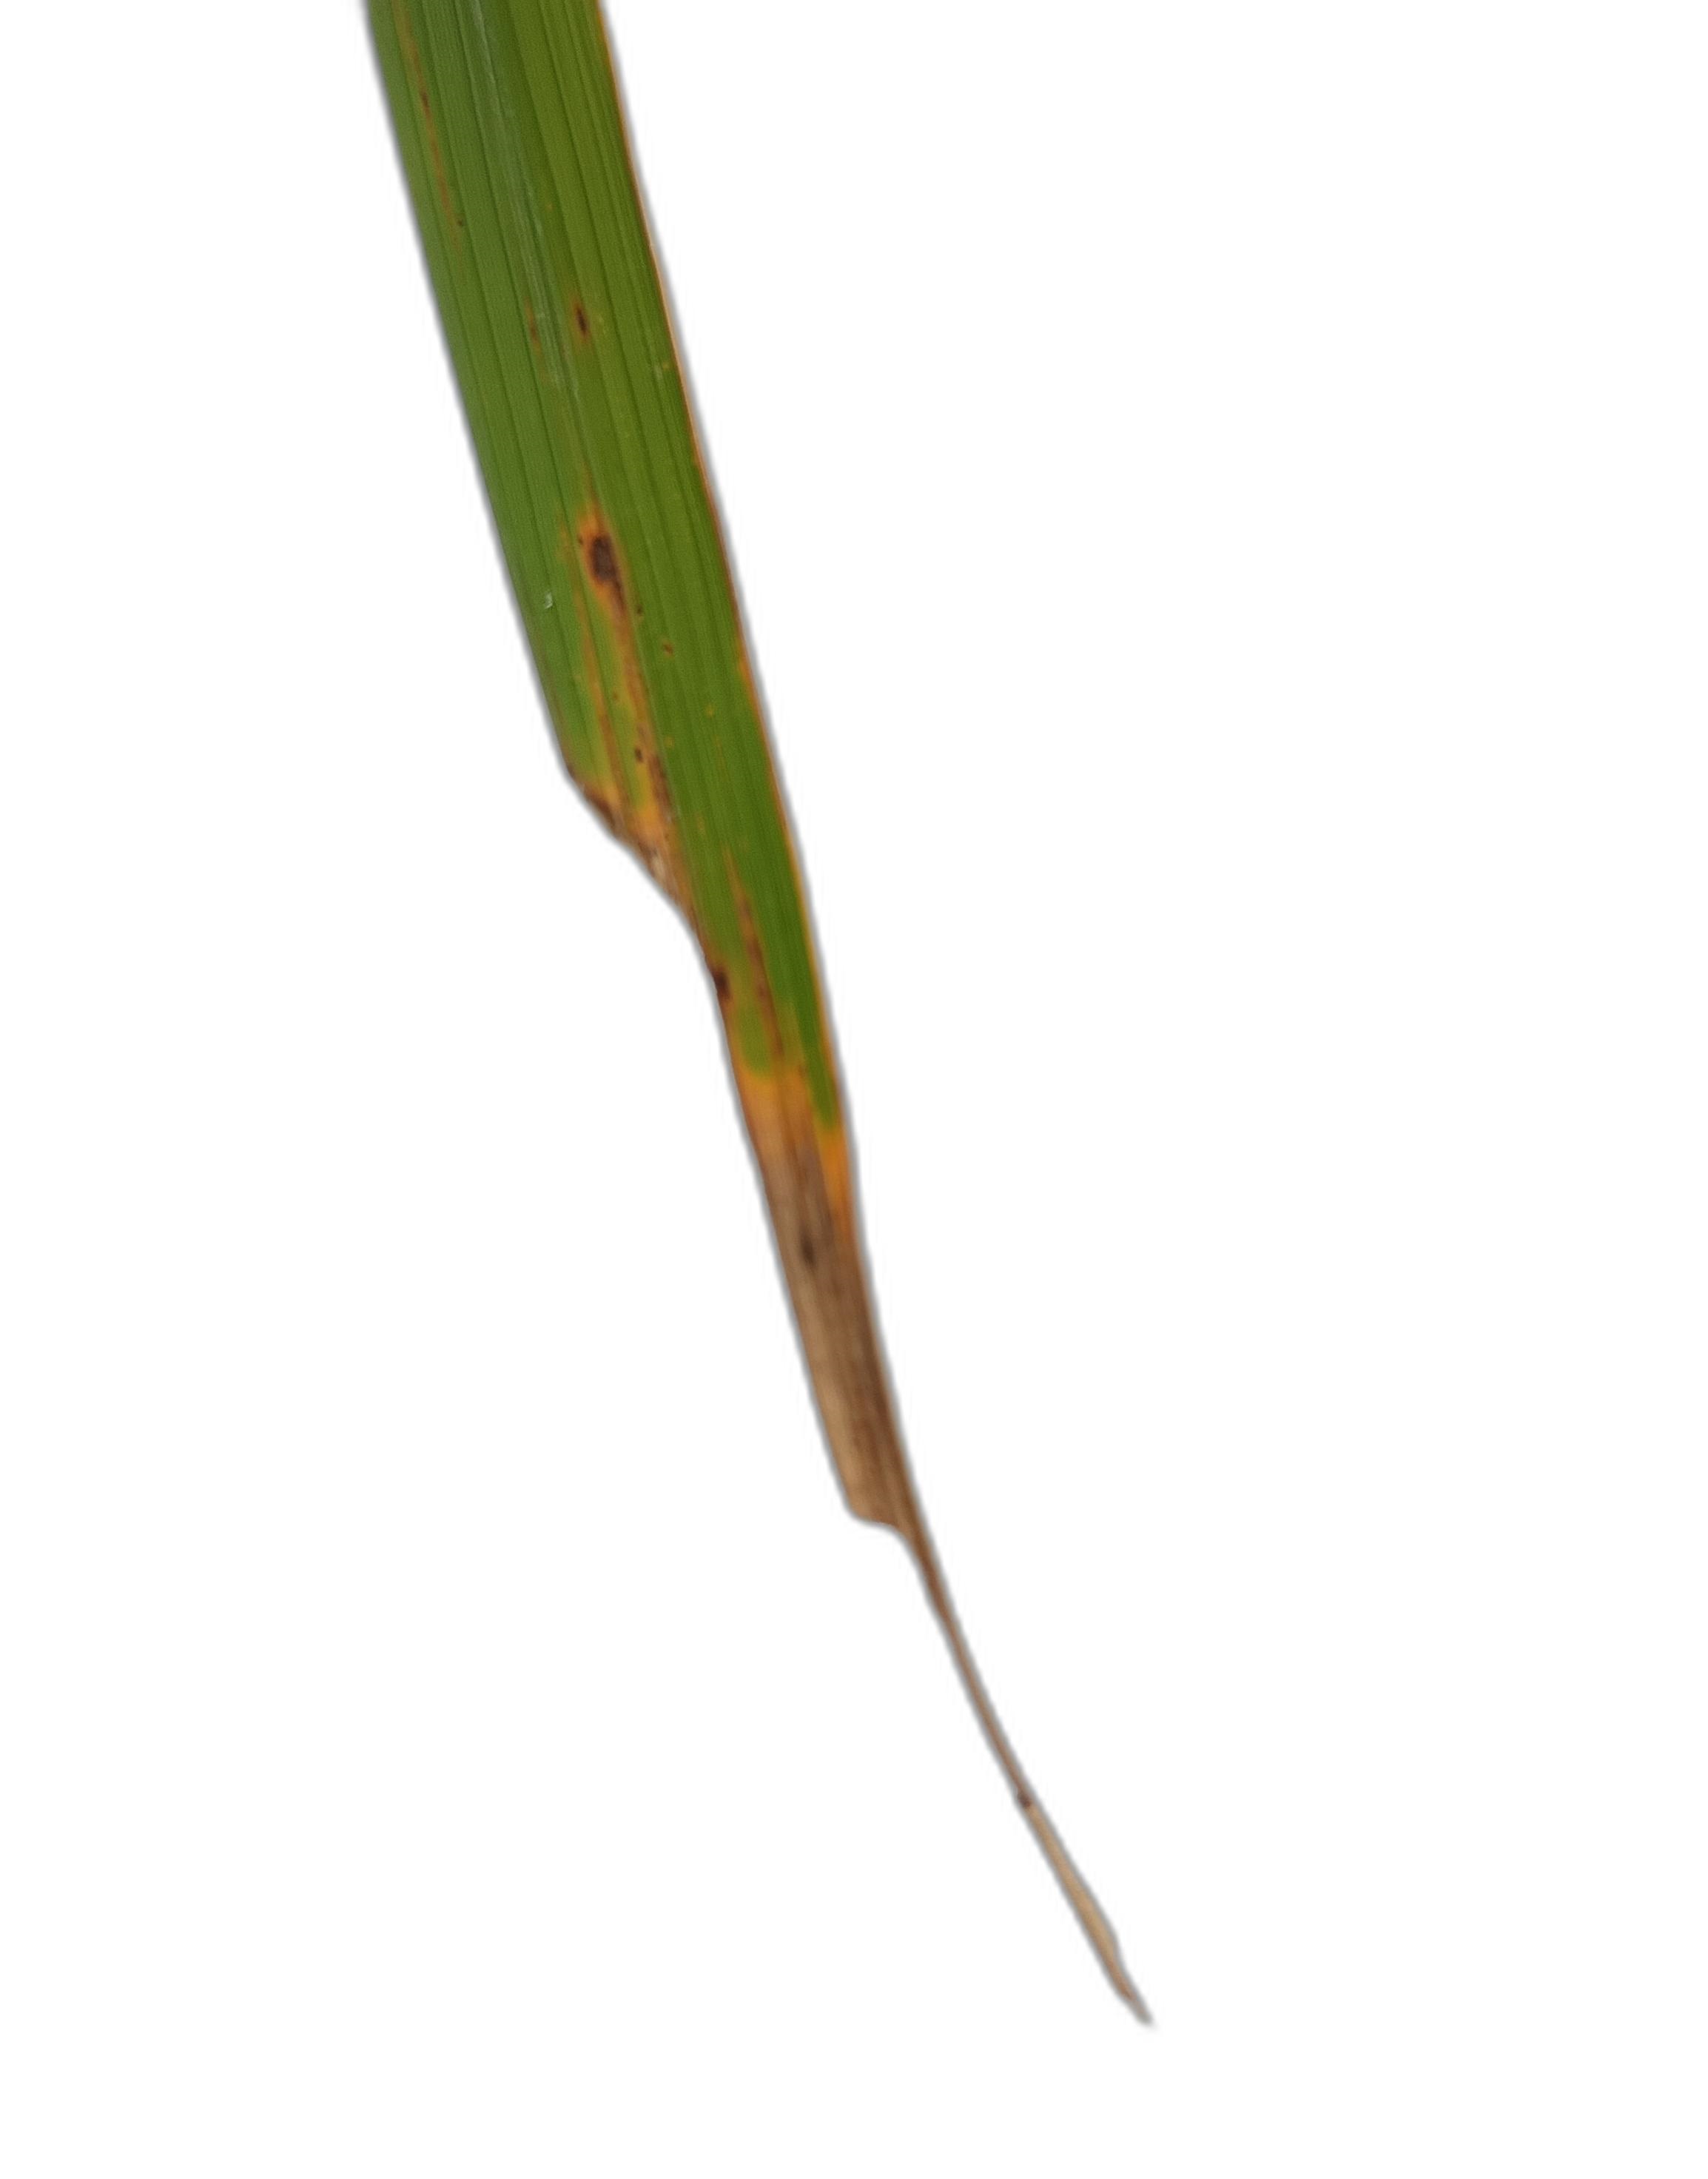
Label: Leaf Scald